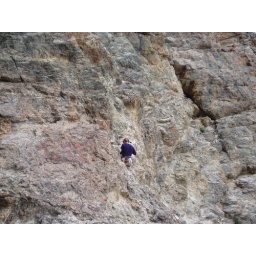
cleaning the 5.9 in rock canyon